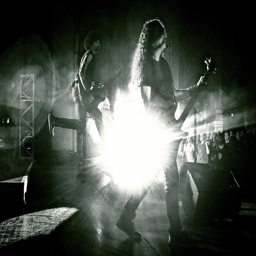
person on person in the sky ... filming location